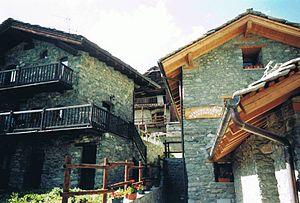
Bibliothèque communale à Chamois (Vallée d'Aoste - Italie)
Chamois est une commune italienne alpine de la région Vallée d'Aoste, située dans le moyen Valtournenche.